Fygen Lutzenkirchen

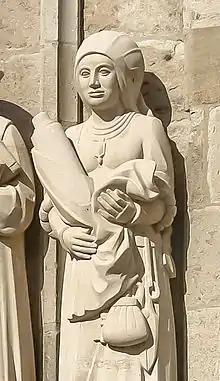
Fygen Lutzenkirchen

Fygen Lutzenkirchen (1450–1515) was a German merchant. She managed a major silk trading house in Cologne. She was elected Mistress (Master) of the Silk Weaving Guild. She is now a locally famous historical figure, with several memorials of her now present in Cologne.